RNA spike-in

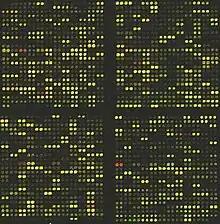
Example of DNA microarray data. The bright spots show locations where hybridization has occurred, indicating that RNA of the corresponding sequence was present in the sample.

DNA microarrays are solid surfaces, usually a small chip, to which short DNA polymers of known sequence are covalently bound. When a sample of unknown RNA is flowed over the array, the RNA base pairs with and binds to complementary DNA. Bound transcripts can be detected, indicating the presence of RNA with the corresponding sequence. DNA microarray assays are useful in studies of gene expression, because many of the mRNA transcripts present in a cell can be detected at the same time. RNA spike-ins of known quantity can provide a baseline signal for comparison with the signal from transcripts of unknown quantity, such that the data can be normalized within an array and between different arrays.